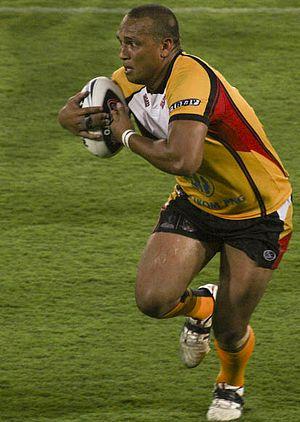
Neville Costigan, né le 16 mars 1985, est un joueur international papouasien de rugby à XIII. Il évolue au poste de deuxième ligne et participe à la NRL au sein de l'effectif des St. George Illawarra Dragons.